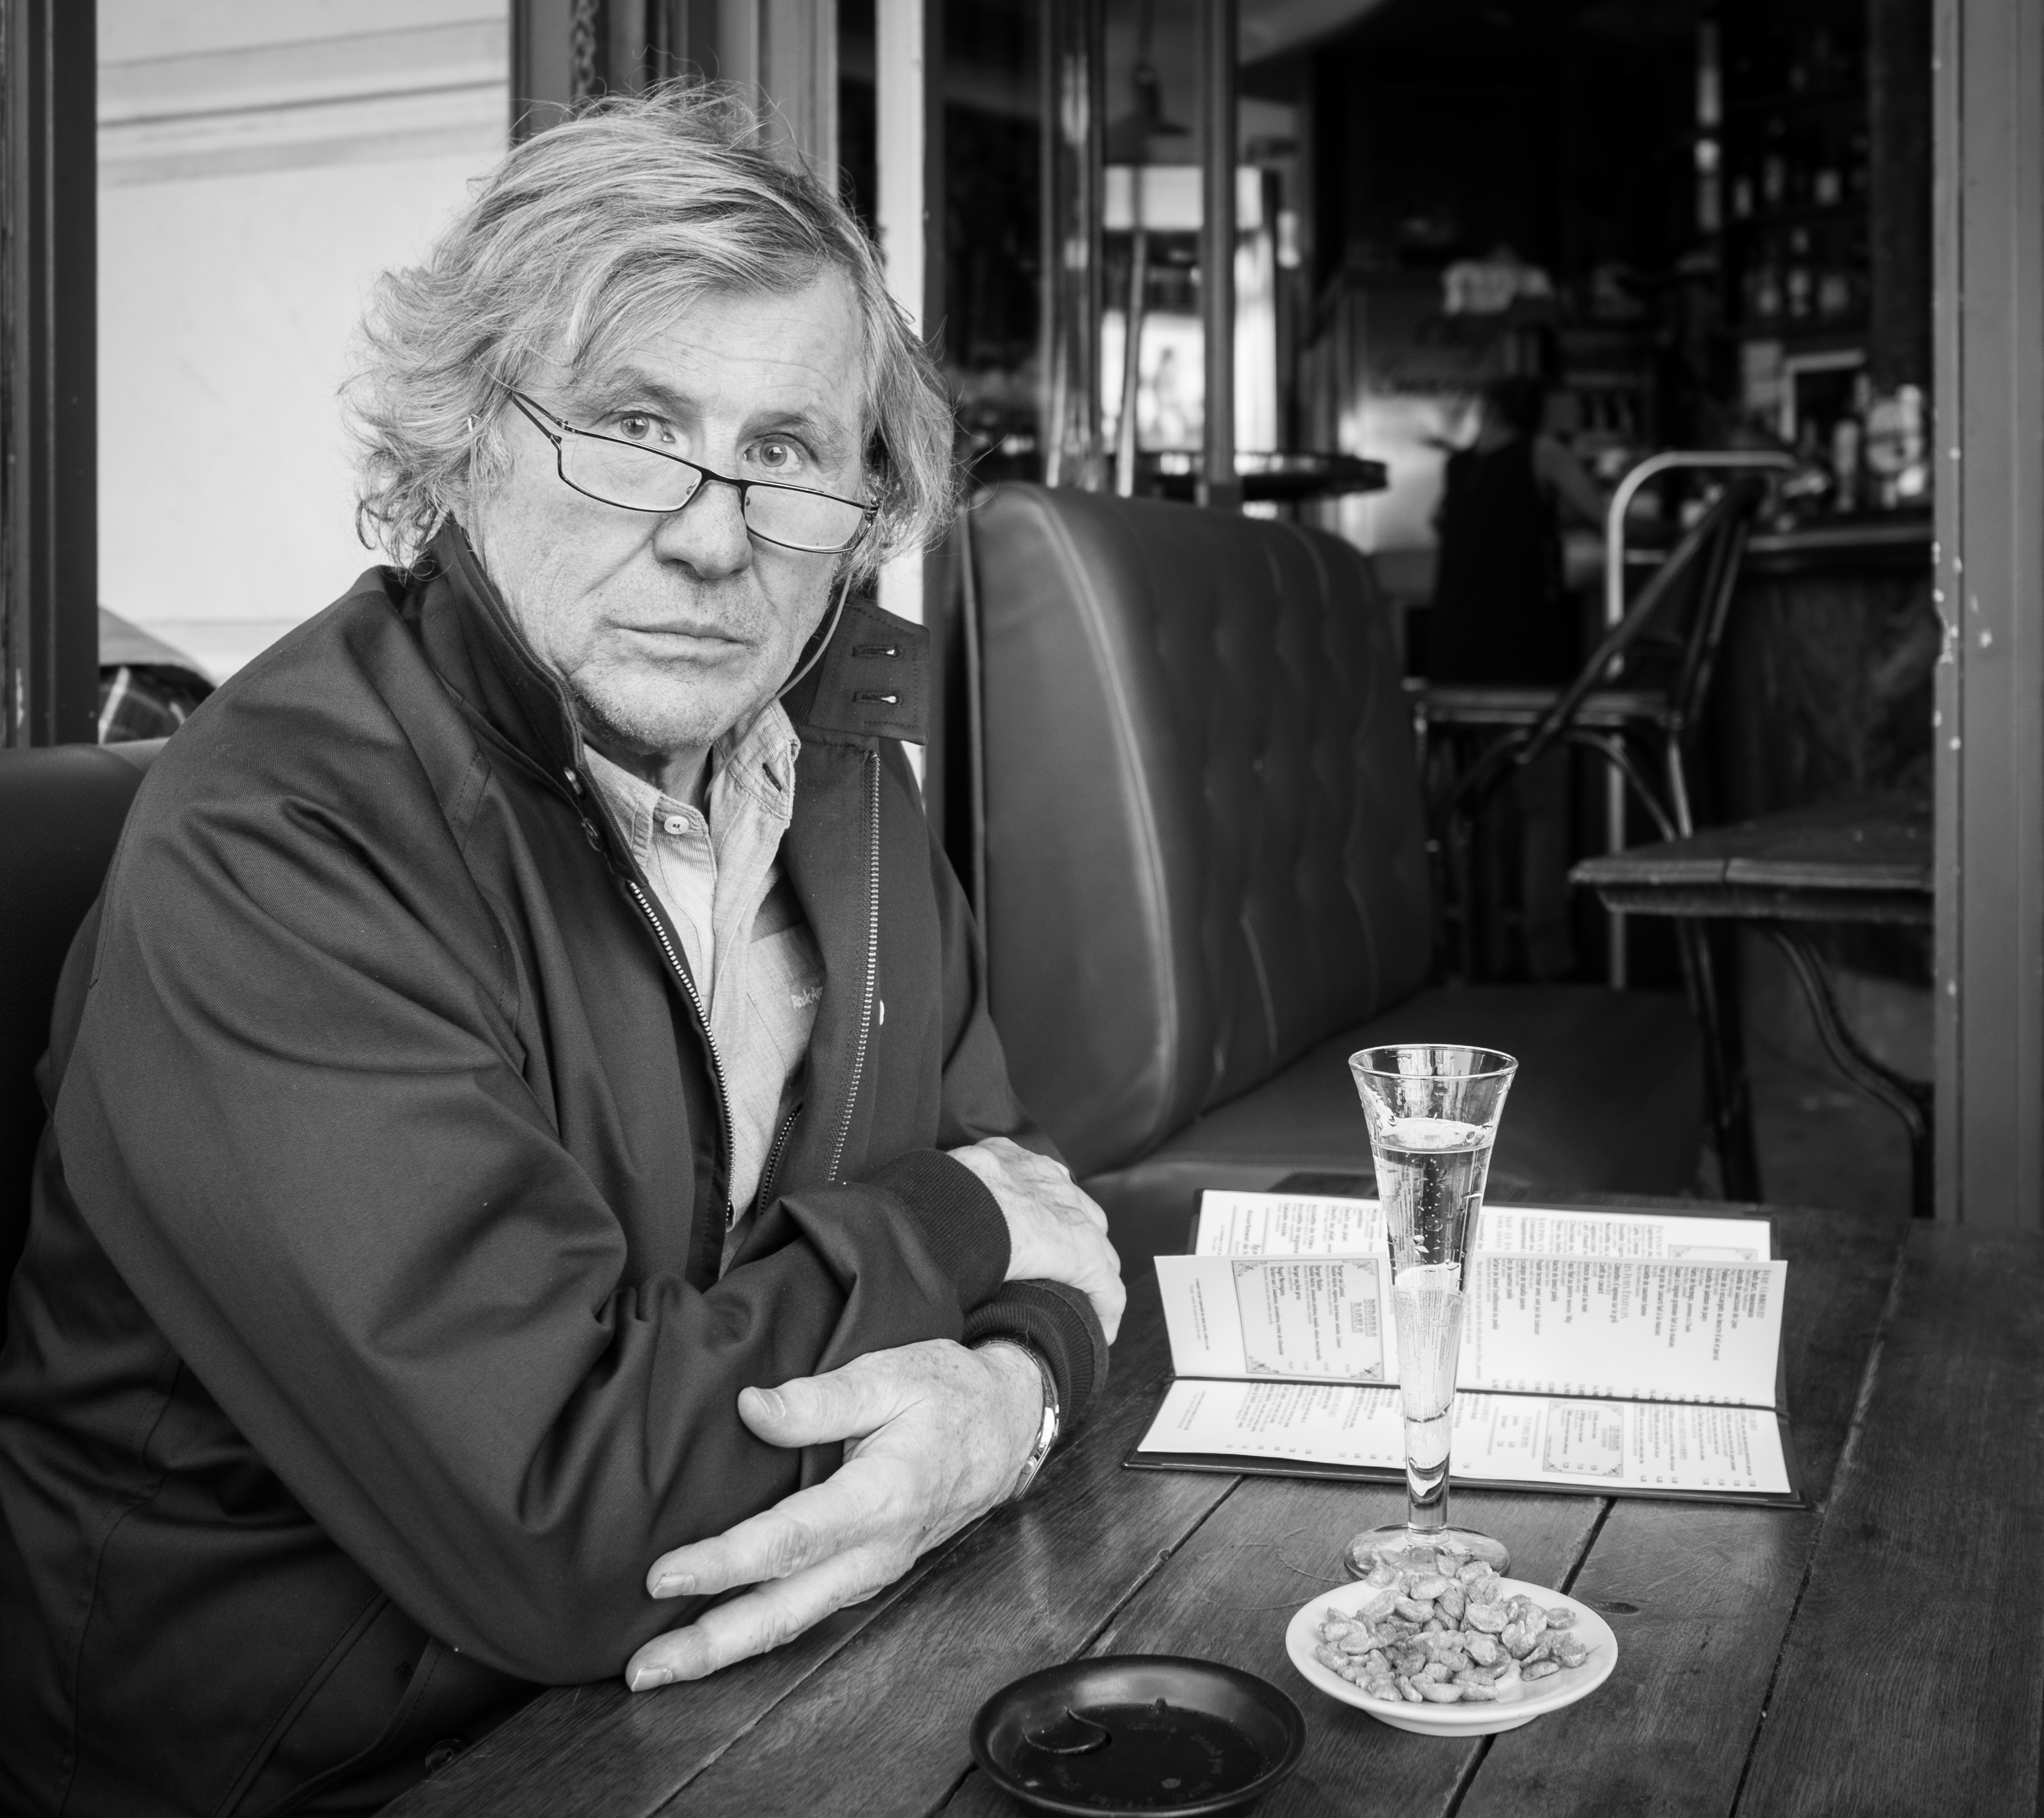
person, black and white, white, street, photography, portrait, black, monochrome, streetphotography, flickr, thomas, glasses, olympus, photograph, omd, fuji, leica, monochrom, leuthard, hcb, thomasleuthard, monochrome photography